American Jazz Museum

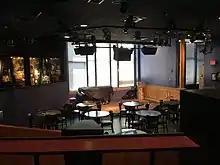
The Blue Room

The Blue Room is a jazz club based on the design of the Street Hotel's Blue Room that hosted players like Charlie Parker and Bennie Moten during the 1930s. The Blue Room has interactive exhibits, a bar, and hosts live performances multiple evenings every week. Its entrance is directly at the corner of 18th and Vine streets.